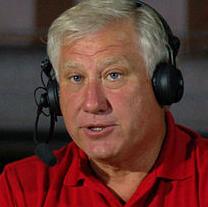
Age: 54